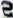
Number: 2